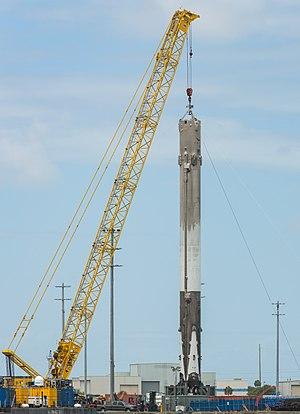
Falcon 9 booster B1021 est un étage de fusée principal réutilisable du lanceur orbital Falcon 9 de SpaceX. B1021 est devenu la première fusée à atterrir verticalement sur un navire en mer et le premier étage principal de fusée orbitale à avoir été réutilisé.